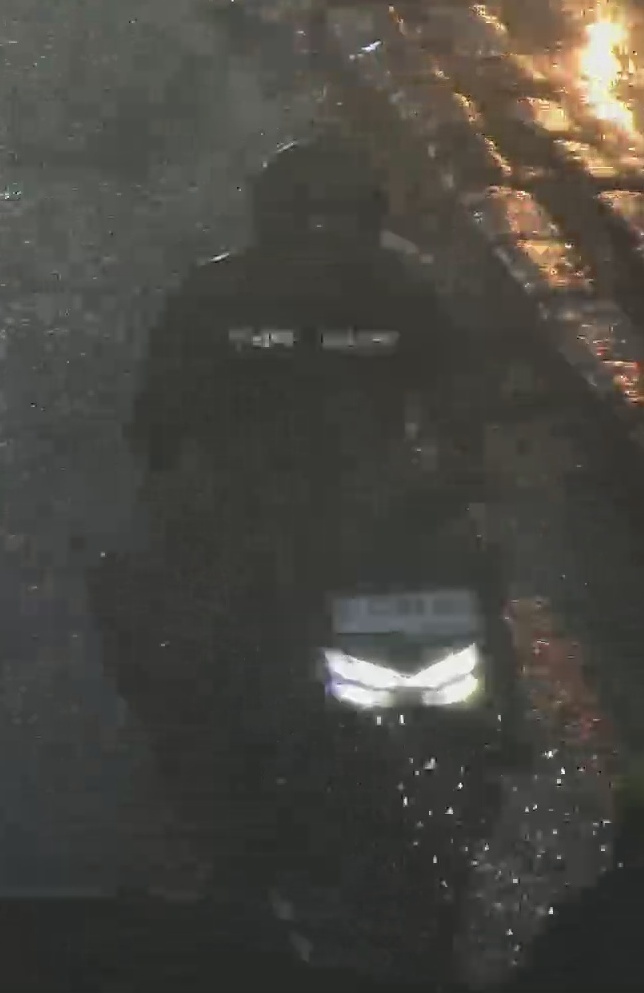
person-with-helmet: 1
person-without-helmet: 0